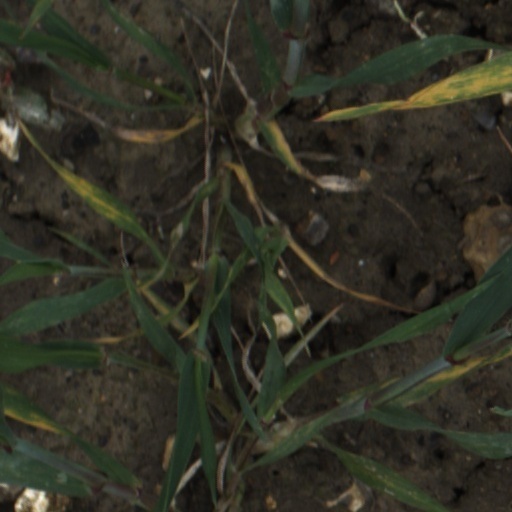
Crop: wheat